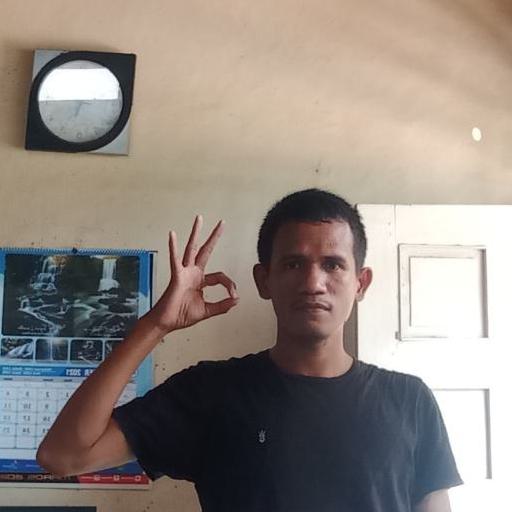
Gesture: ok